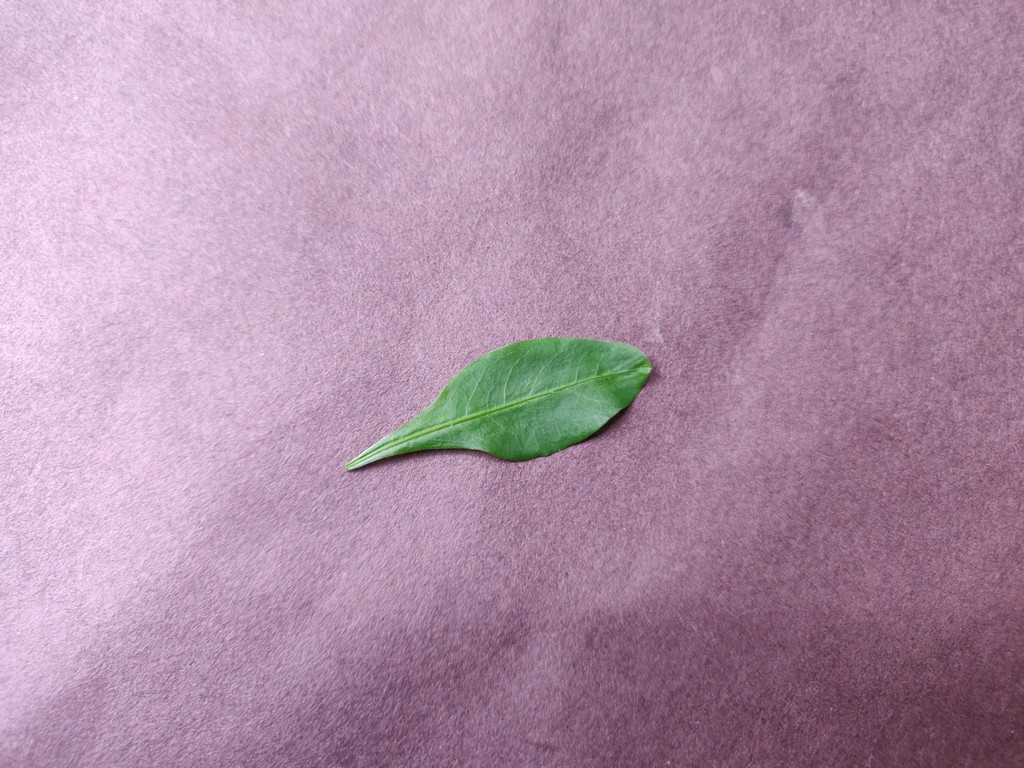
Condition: Healthy
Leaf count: single
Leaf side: front